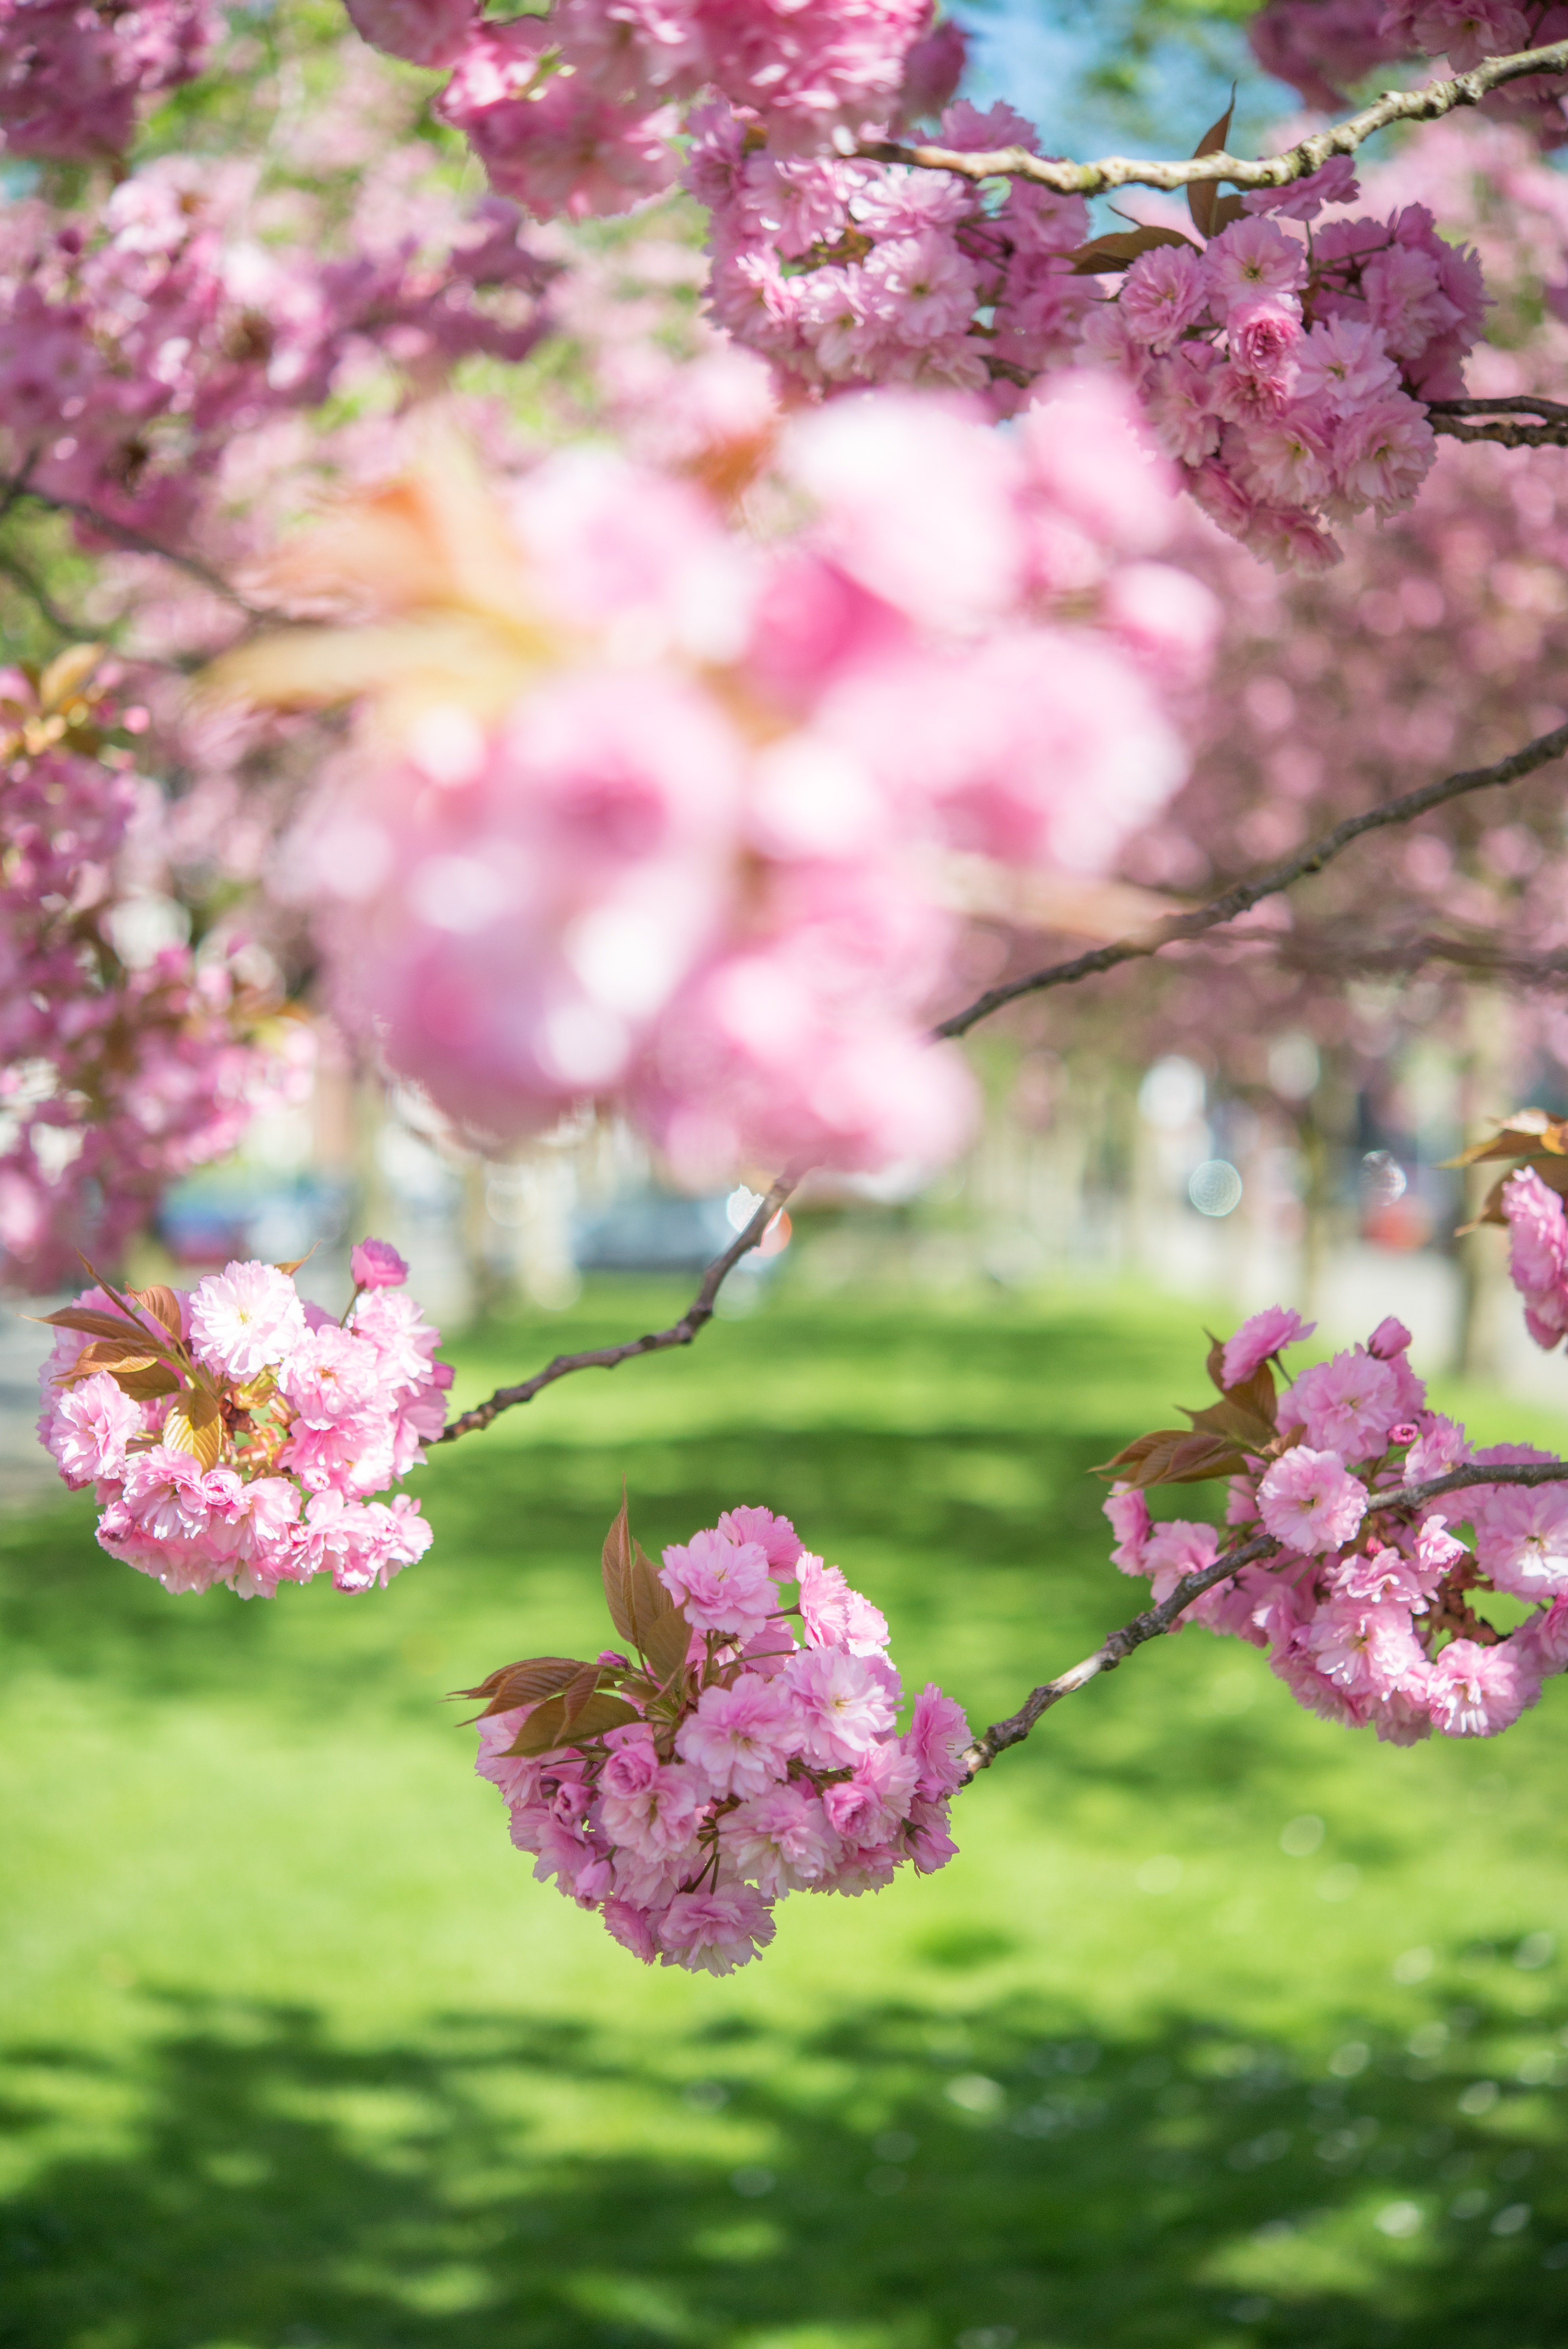
flower, flowering plant, spring, pink, blossom, plant, tree, branch, petal, lilac, botany, woody plant, cherry blossom, hydrangea, redbud, prunus, red bud, cornales